Eyepiece

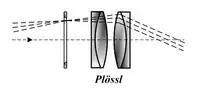
Plössl eyepiece diagram

The Plössl is an eyepiece usually consisting of two sets of doublets, designed by Georg Plössl in 1860. Since the two doublets can be identical this design is sometimes called a "symmetrical eyepiece". The compound Plössl lens provides a large 50° or more "apparent" field of view, along with the proportionally large true FOV. This makes this eyepiece ideal for a variety of observational purposes including deep-sky and planetary viewing. The chief disadvantage of the Plössl optical design is short eye relief compared to an orthoscopic, since the Plössl eye relief is restricted to about 70–80% of focal length. The short eye relief is more critical in short focal lengths below about 10 mm, when viewing can become uncomfortable – especially for people wearing glasses.